Ralph Johnson (musician)

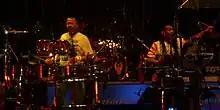
Johnson, left, performing with Earth Wind and Fire in 2007

In 1971, musician Maurice White the founder and bandleader of Earth, Wind & Fire, dismantled his band after recording two albums for Warner Bros. Records, leaving just him and his brother, bassist Verdine White. In December 1971, after White saw Johnson playing at a club in Los Angeles, he called and asked Johnson to audition for a new line up of Earth, Wind & Fire. White added Johnson, vocalist Helena Davis, vocalist Phillip Bailey, flutist Ronnie Laws, keyboardist Larry Dunn, and rhythm guitarist Roland Bautista to his new line up. Vocalist Jessica Cleave a former member of Friends of Distinction soon replaced Davis. The new members along with the White brothers, became the new version of Earth, Wind & Fire. In 1972, they left Warner Bros. and recorded their album, "The Last Days and Times" for CBS.